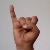
The image shows a hand gesture representing the letter 'I' in Indian Sign Language.